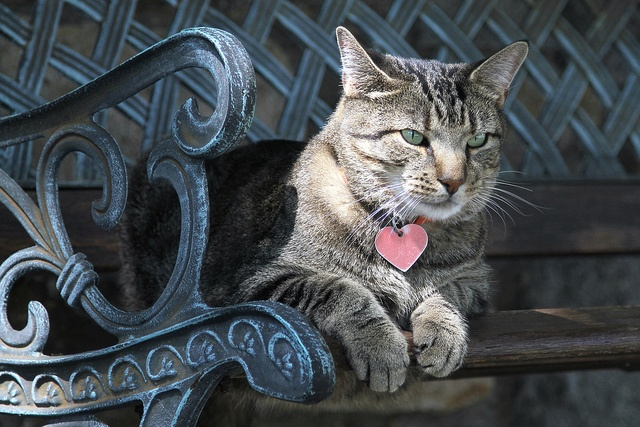
A cat laying on top of a bench wearing a collar.
A heart collar shows an owners love for the cat.
A gray cat sitting on a street bench.
a cat with a heart shaped tag sitting on a wooden bench
A cat sits on a bench and stares into the foreground.